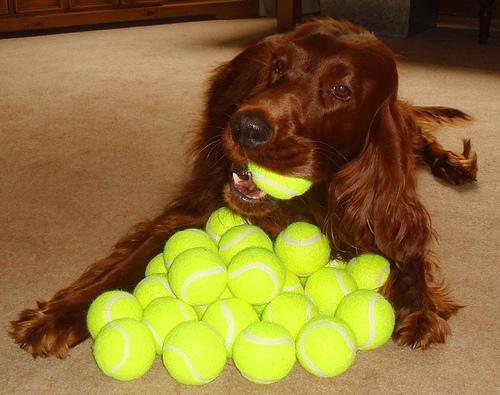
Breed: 207-n000011-Irish_setter